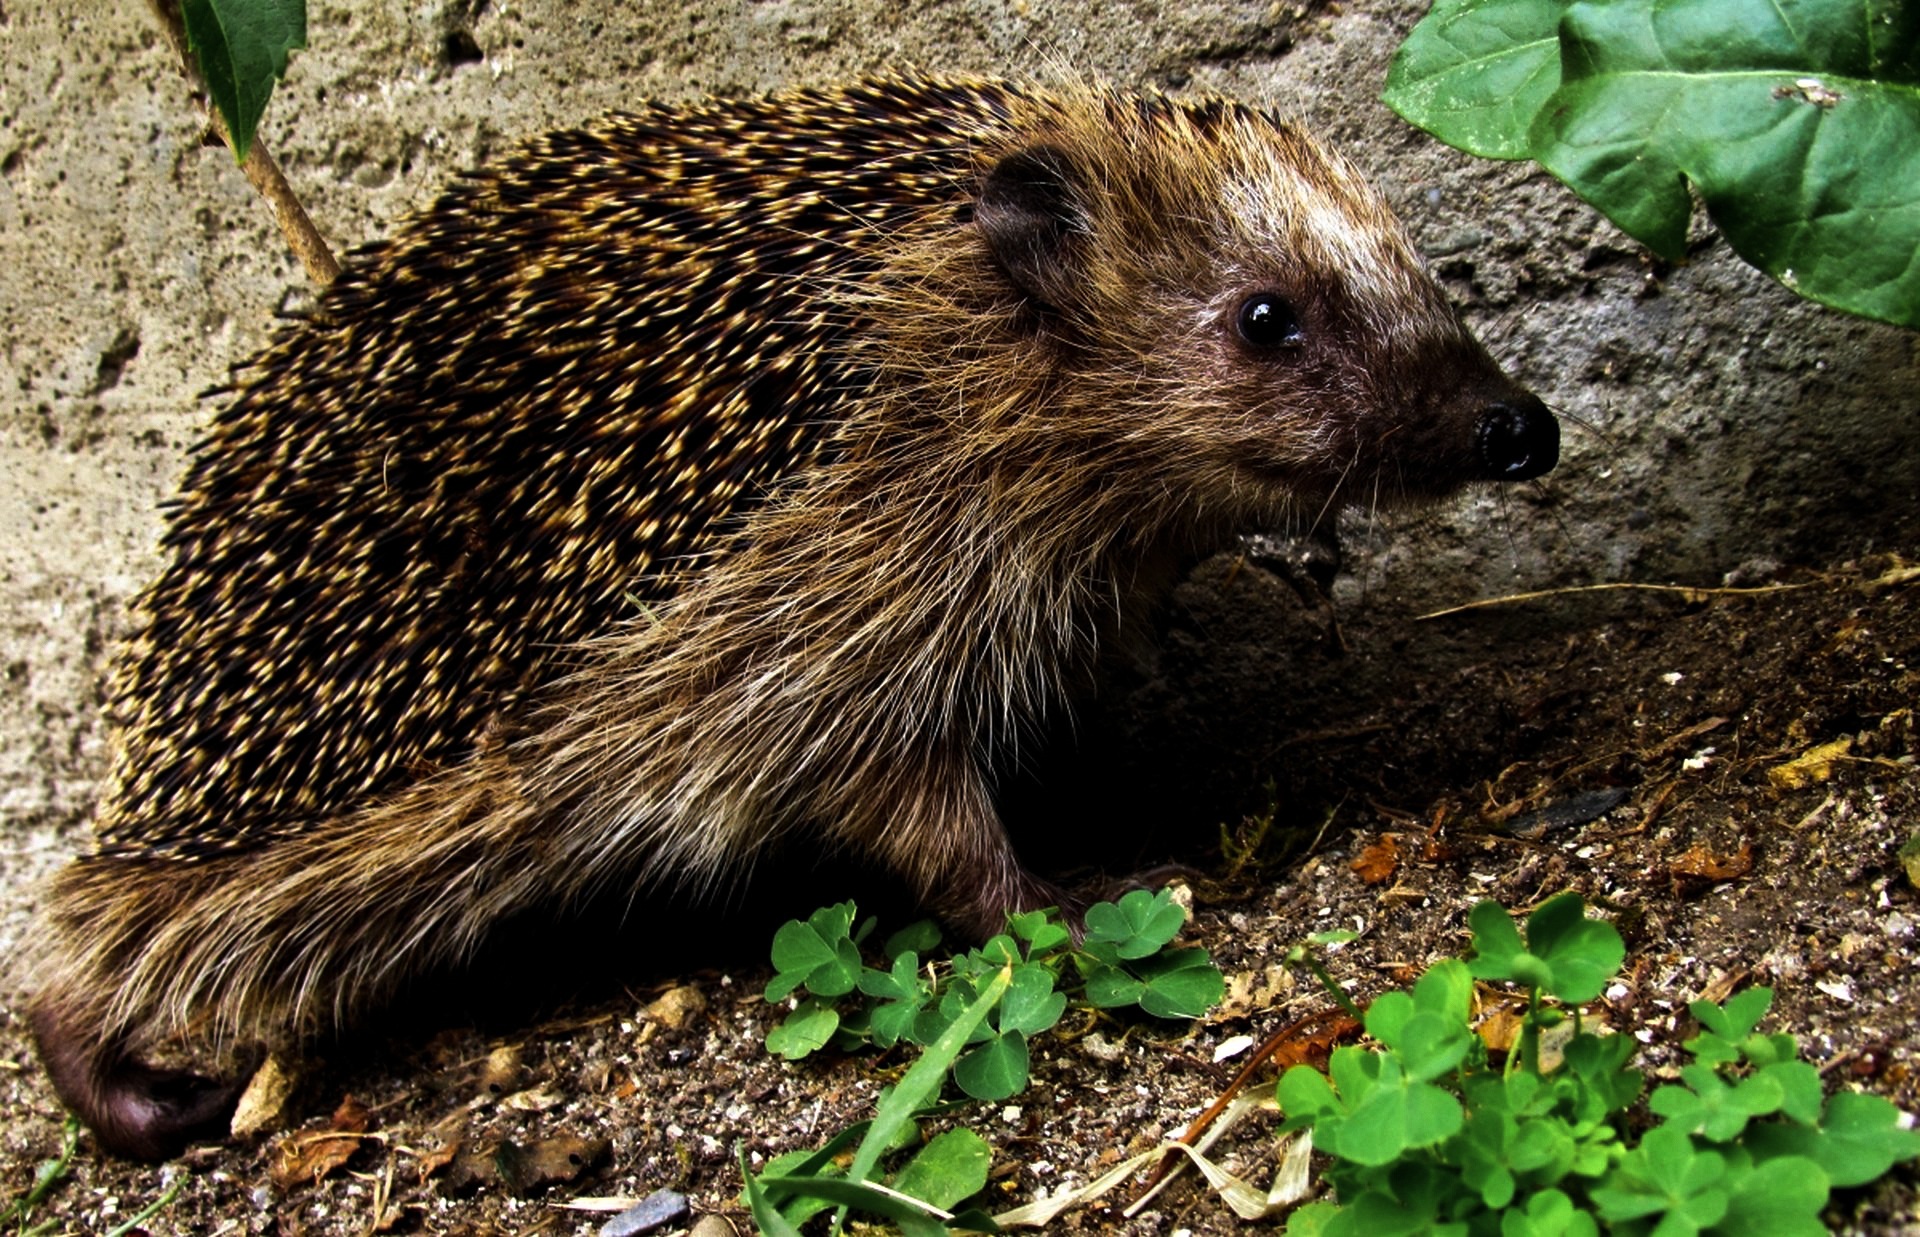
nature, sweet, animal, cute, wildlife, wild, portrait, small, autumn, mammal, garden, rodent, fauna, smile, camouflage, whiskers, hedgehog, little, vertebrate, adorable, muskrat, porcupine, smiling hedgehog, fox squirrel, erinaceidae, domesticated hedgehog